Hendrick Cornelisz. van Vliet

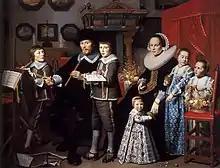

Hendrick Corneliszoon van Vliet (1611/1612, Delft – buried October 28, 1675, Delft) was a Dutch Golden Age painter remembered mostly for his church interiors.